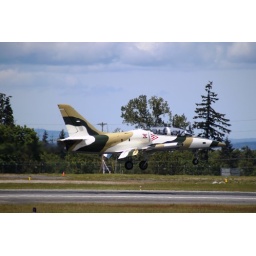
Flying Heritage Collection Fly Day May 22 2010 - Paul Allen's vintage airplane museum, many in flying order